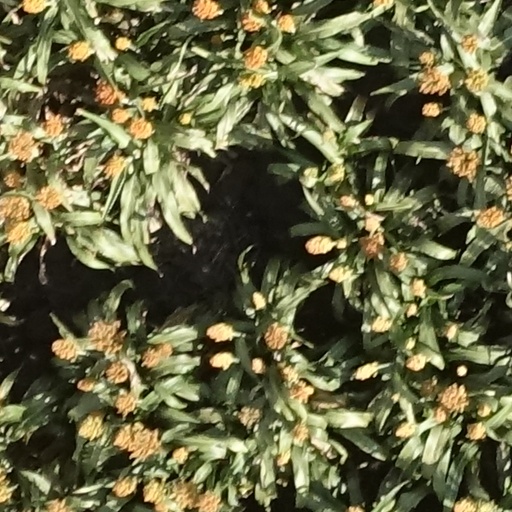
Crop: sorghum